Rail transport in Australia

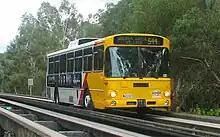
Buses being driven on tracks in Adelaide. This is the only place in Australia where this happens and it is known as O-Bahn

Note: In the list below, narrow gauge is , standard gauge is and broad gauge is .